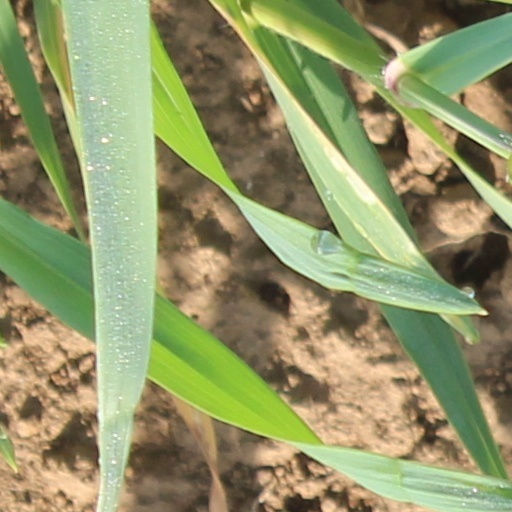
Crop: wheat